Elaine Peacock

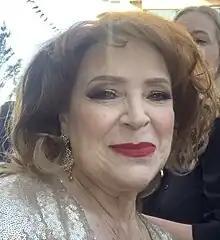
Harriet Thorpe took over the role of Elaine in 2023.

On 28 March 2023, "EastEnders" announced that Harriet Thorpe had been recast as Elaine, returning to the show in a central role alongside her new partner, George Knight, and his daughters Gina (Francesca Henry) and Anna (Molly Rainford). Thorpe's casting brought excitement to the upcoming storyline, with her character Elaine positioned as a key figure in the Knight family dynamic. Elaine's role as the matriarch was particularly notable, as she became both a supportive partner to George and a protective mother to her daughter, Linda.